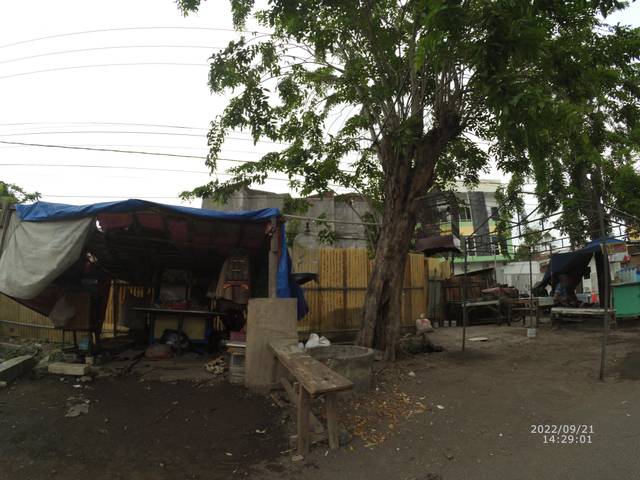
Region: Indonesia
Coordinates: -7.273, 112.762